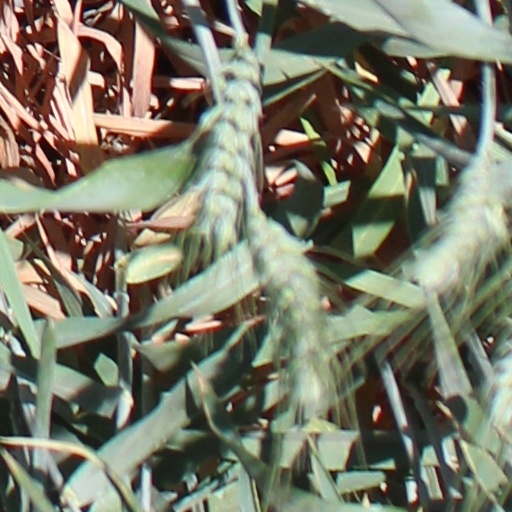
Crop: wheat